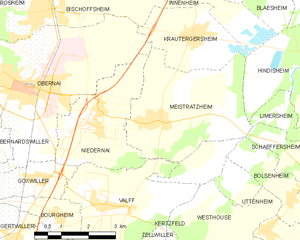
Carte des communes françaises